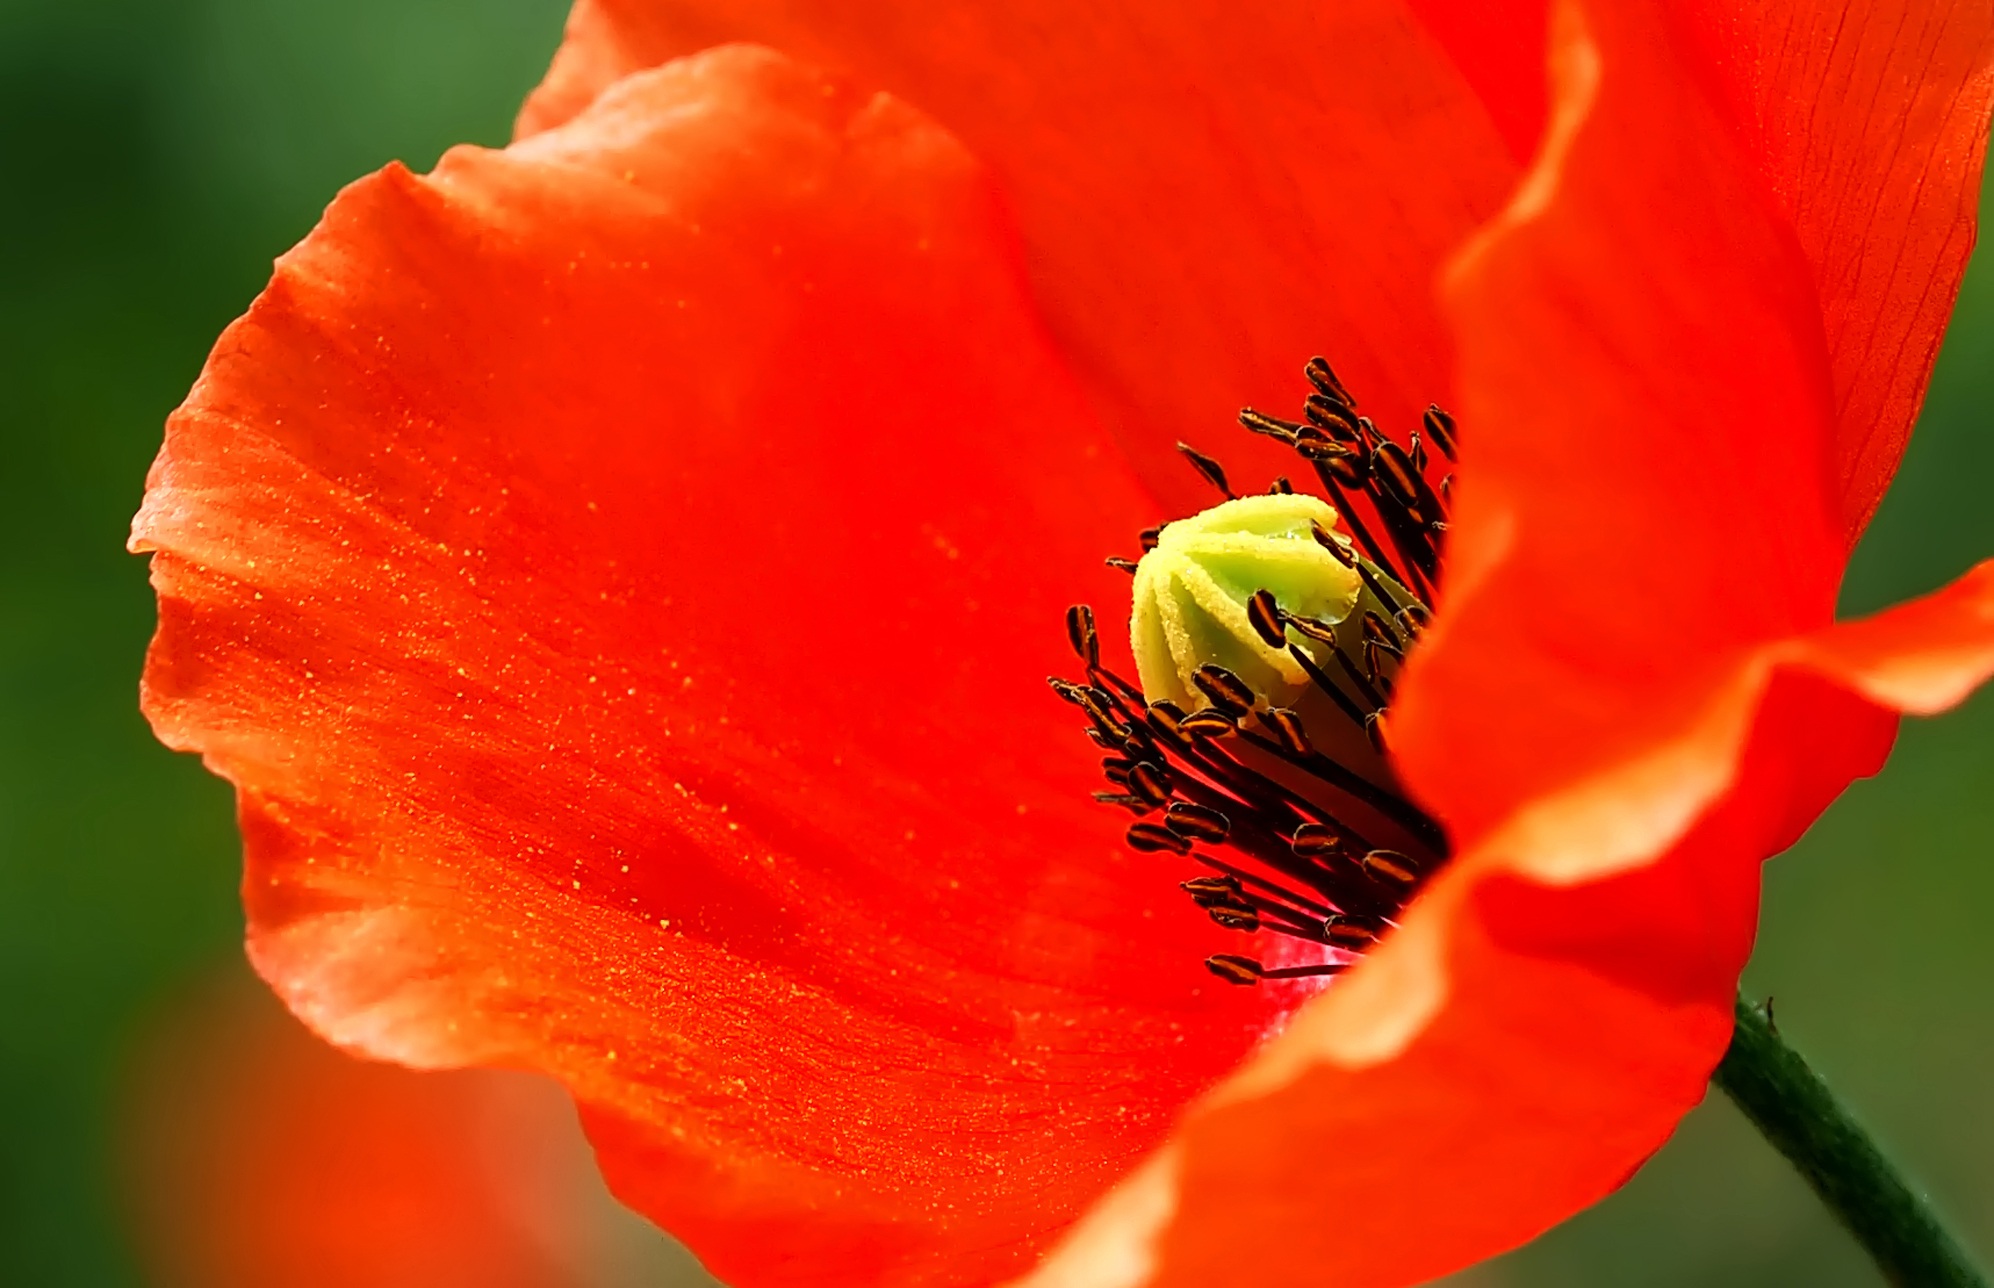
nature, plant, photography, flower, petal, live, red, flora, close up, poppy, coquelicot, macro photography, flowering plant, plant stem, land plant, poppy family